Marayur

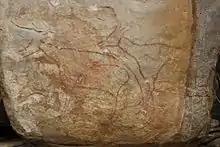
A rock painting at Marayoor

Ancient rock paintings are part of Marayur heritage at Attala, Ezhuthu Guha (literally means "cave of writing"), Kovilkadavu and Manala in Marayur panchayat. Attala is situated in the west part of Marayur Township and more than 90 painted motifs can be seen here. The rock paintings of Attala are situated in a colossal east facing rock shelter 1500 meters above mean sea level. Most of the paintings at Attala are abstract designs except for a few human and animal figures.